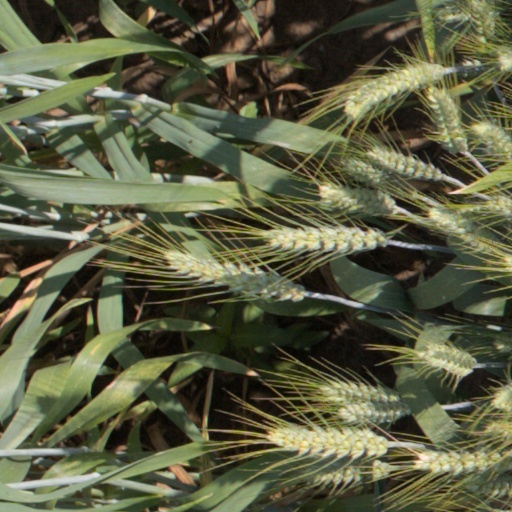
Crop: wheat